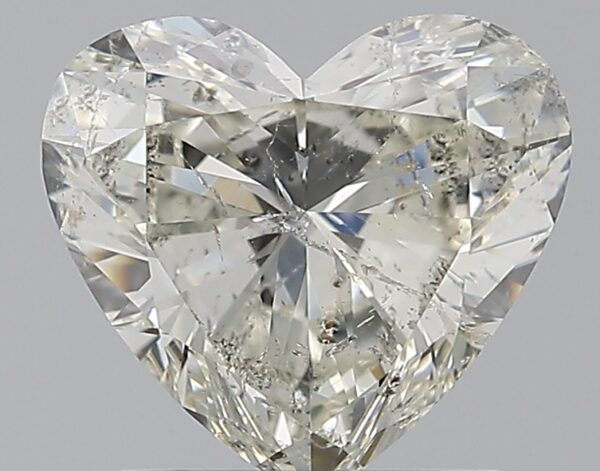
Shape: heart
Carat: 1.5
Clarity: SI2
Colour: I
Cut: EX
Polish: EX
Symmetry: EX
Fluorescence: SL
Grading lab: IGI
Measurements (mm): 7.32 x 8.11 x 4.3